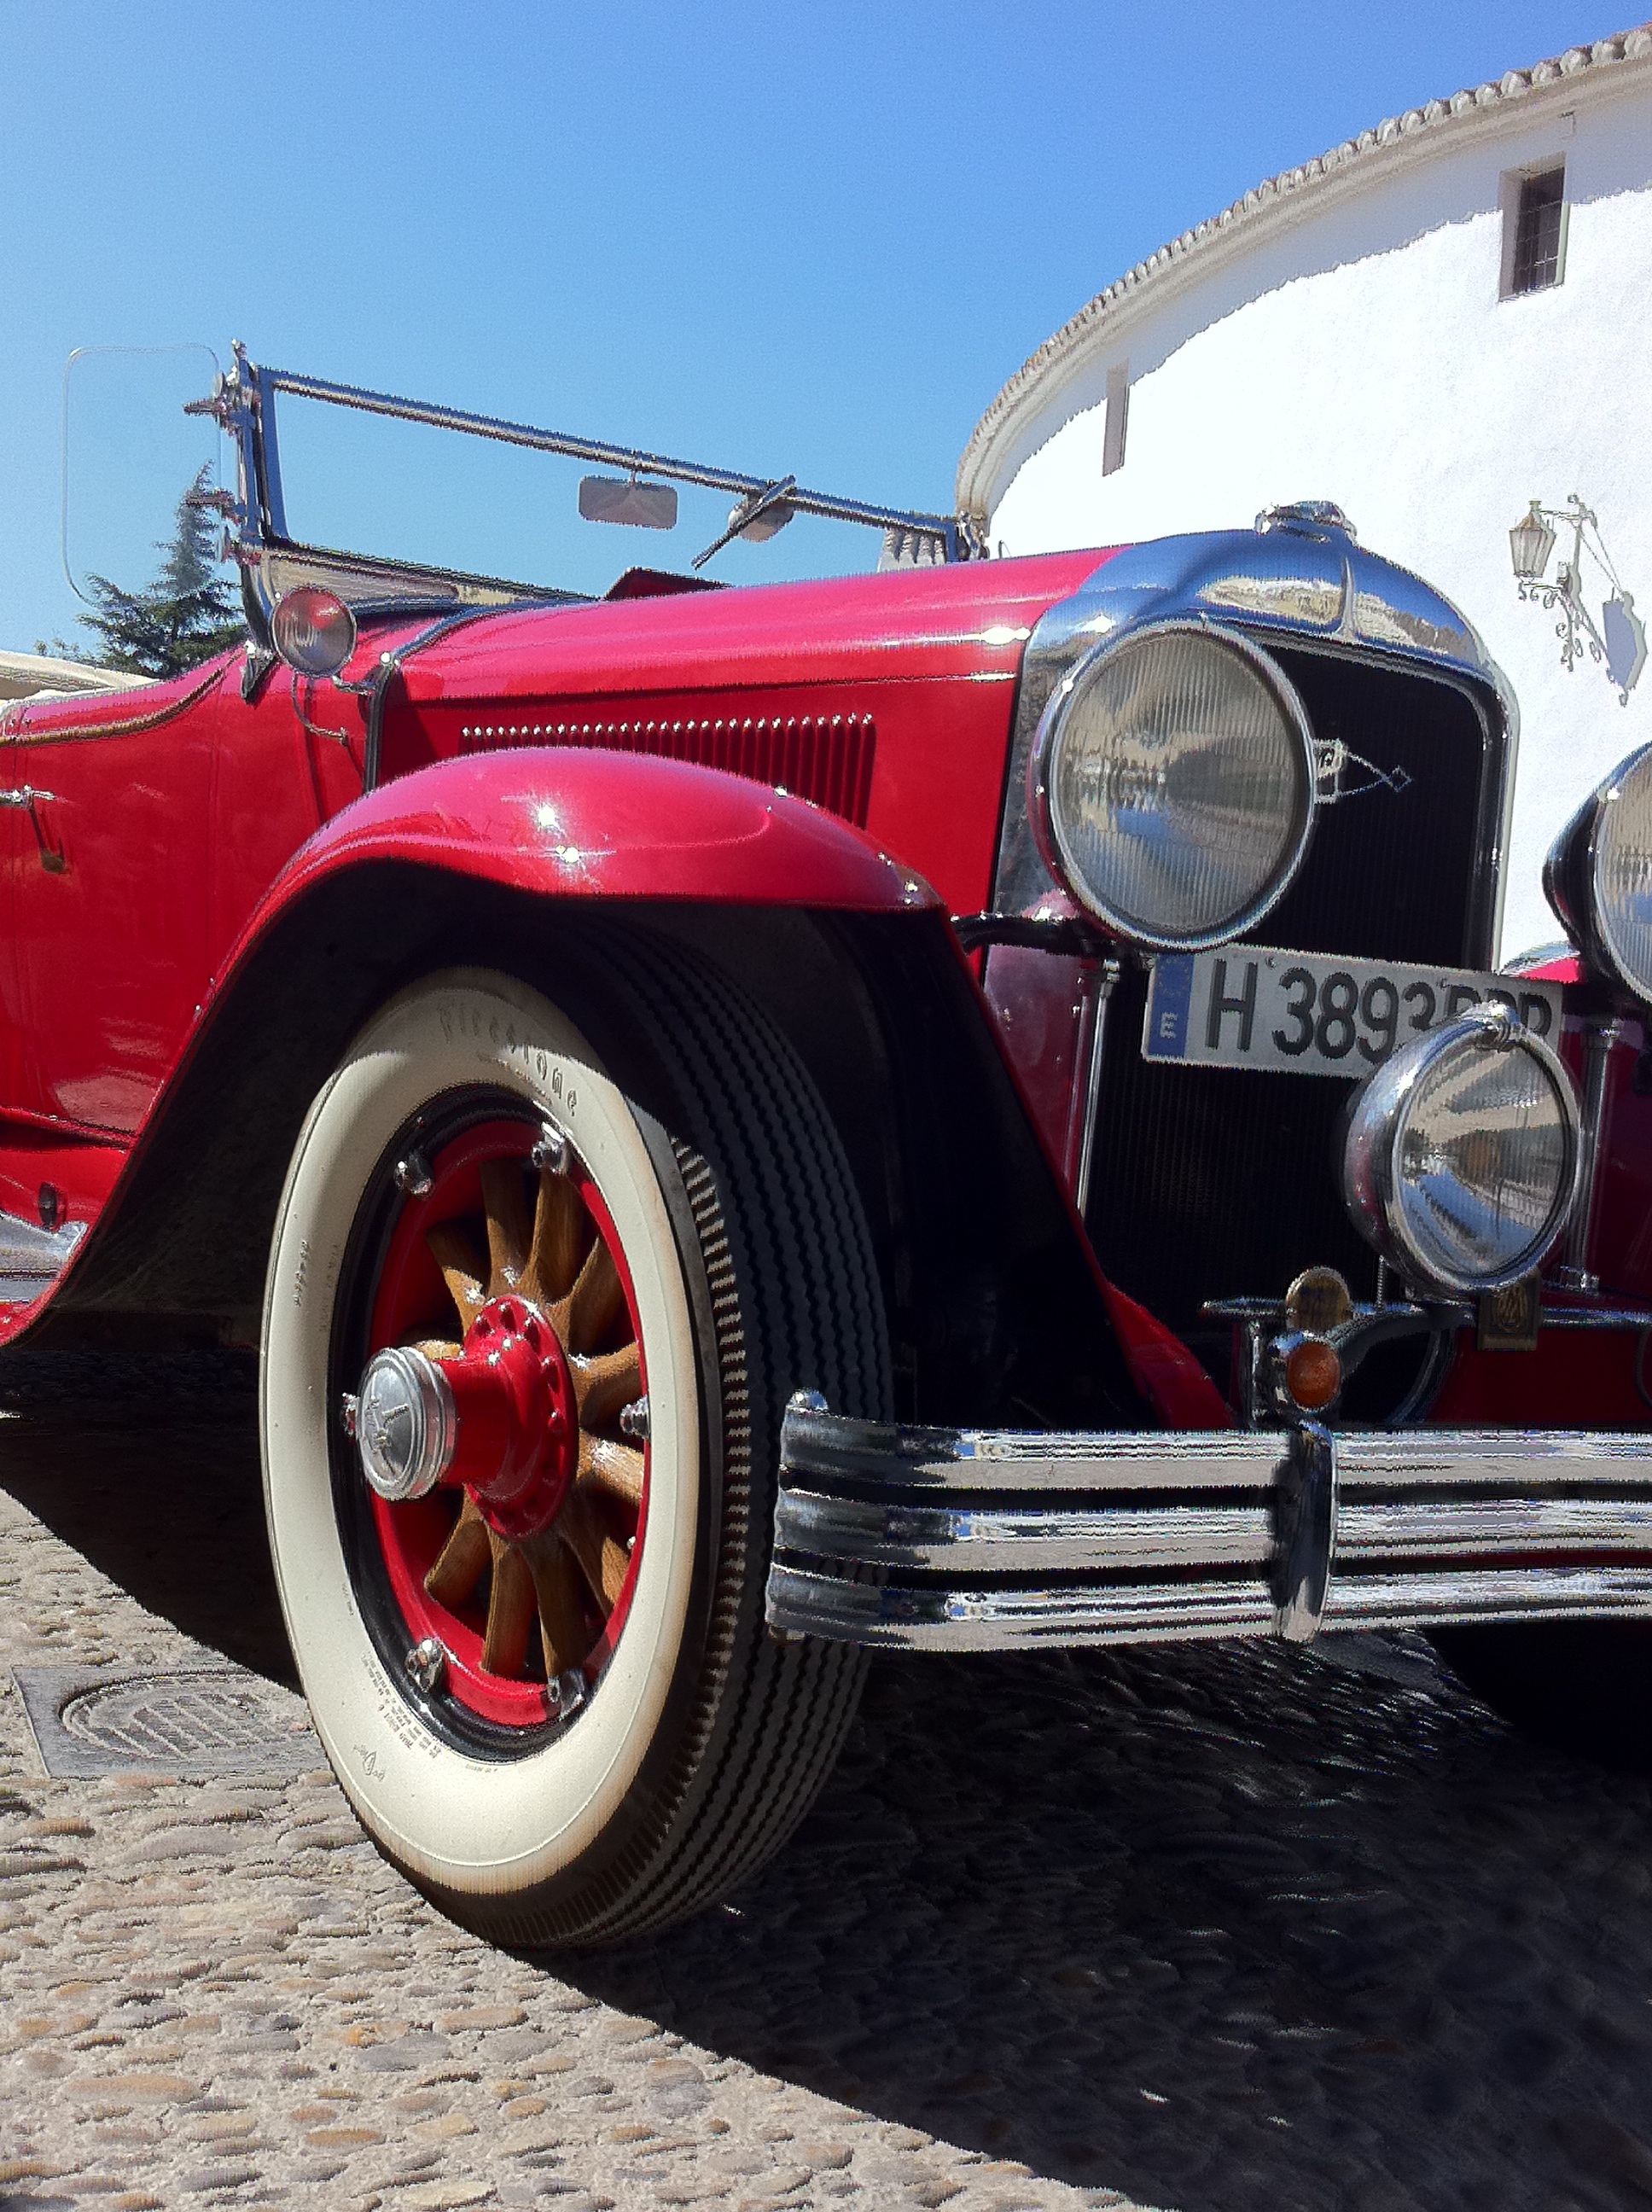
car, wheel, jeep, travel, red, vehicle, auto, motor vehicle, vintage car, bumper, antique car, off road vehicle, land vehicle, automobile make, automotive exterior, luxury vehicle